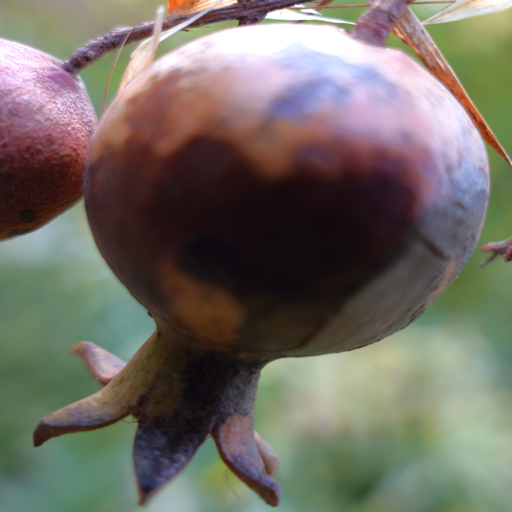
Label: Colletotrichum spp